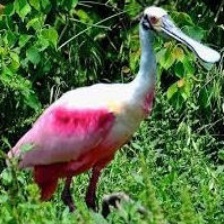
Species: ROSEATE SPOONBILL
Scientific name: PLATALEA AJAJA
ImageNet parent category: spoonbill